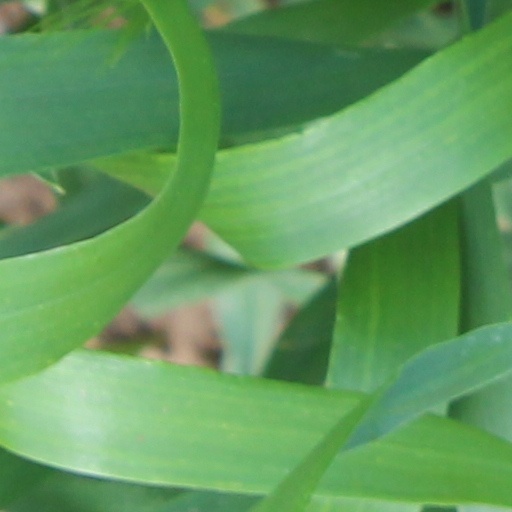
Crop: wheat